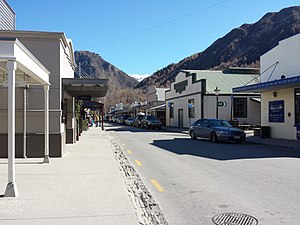
Arrowtown
Hovedgaden i Arrowtown
Arrowtown er en tidligere guldgraverby i New Zealand. Byen ligger i Otago regionen på Sydøen ikke langt fra actionbyen Queenstown.